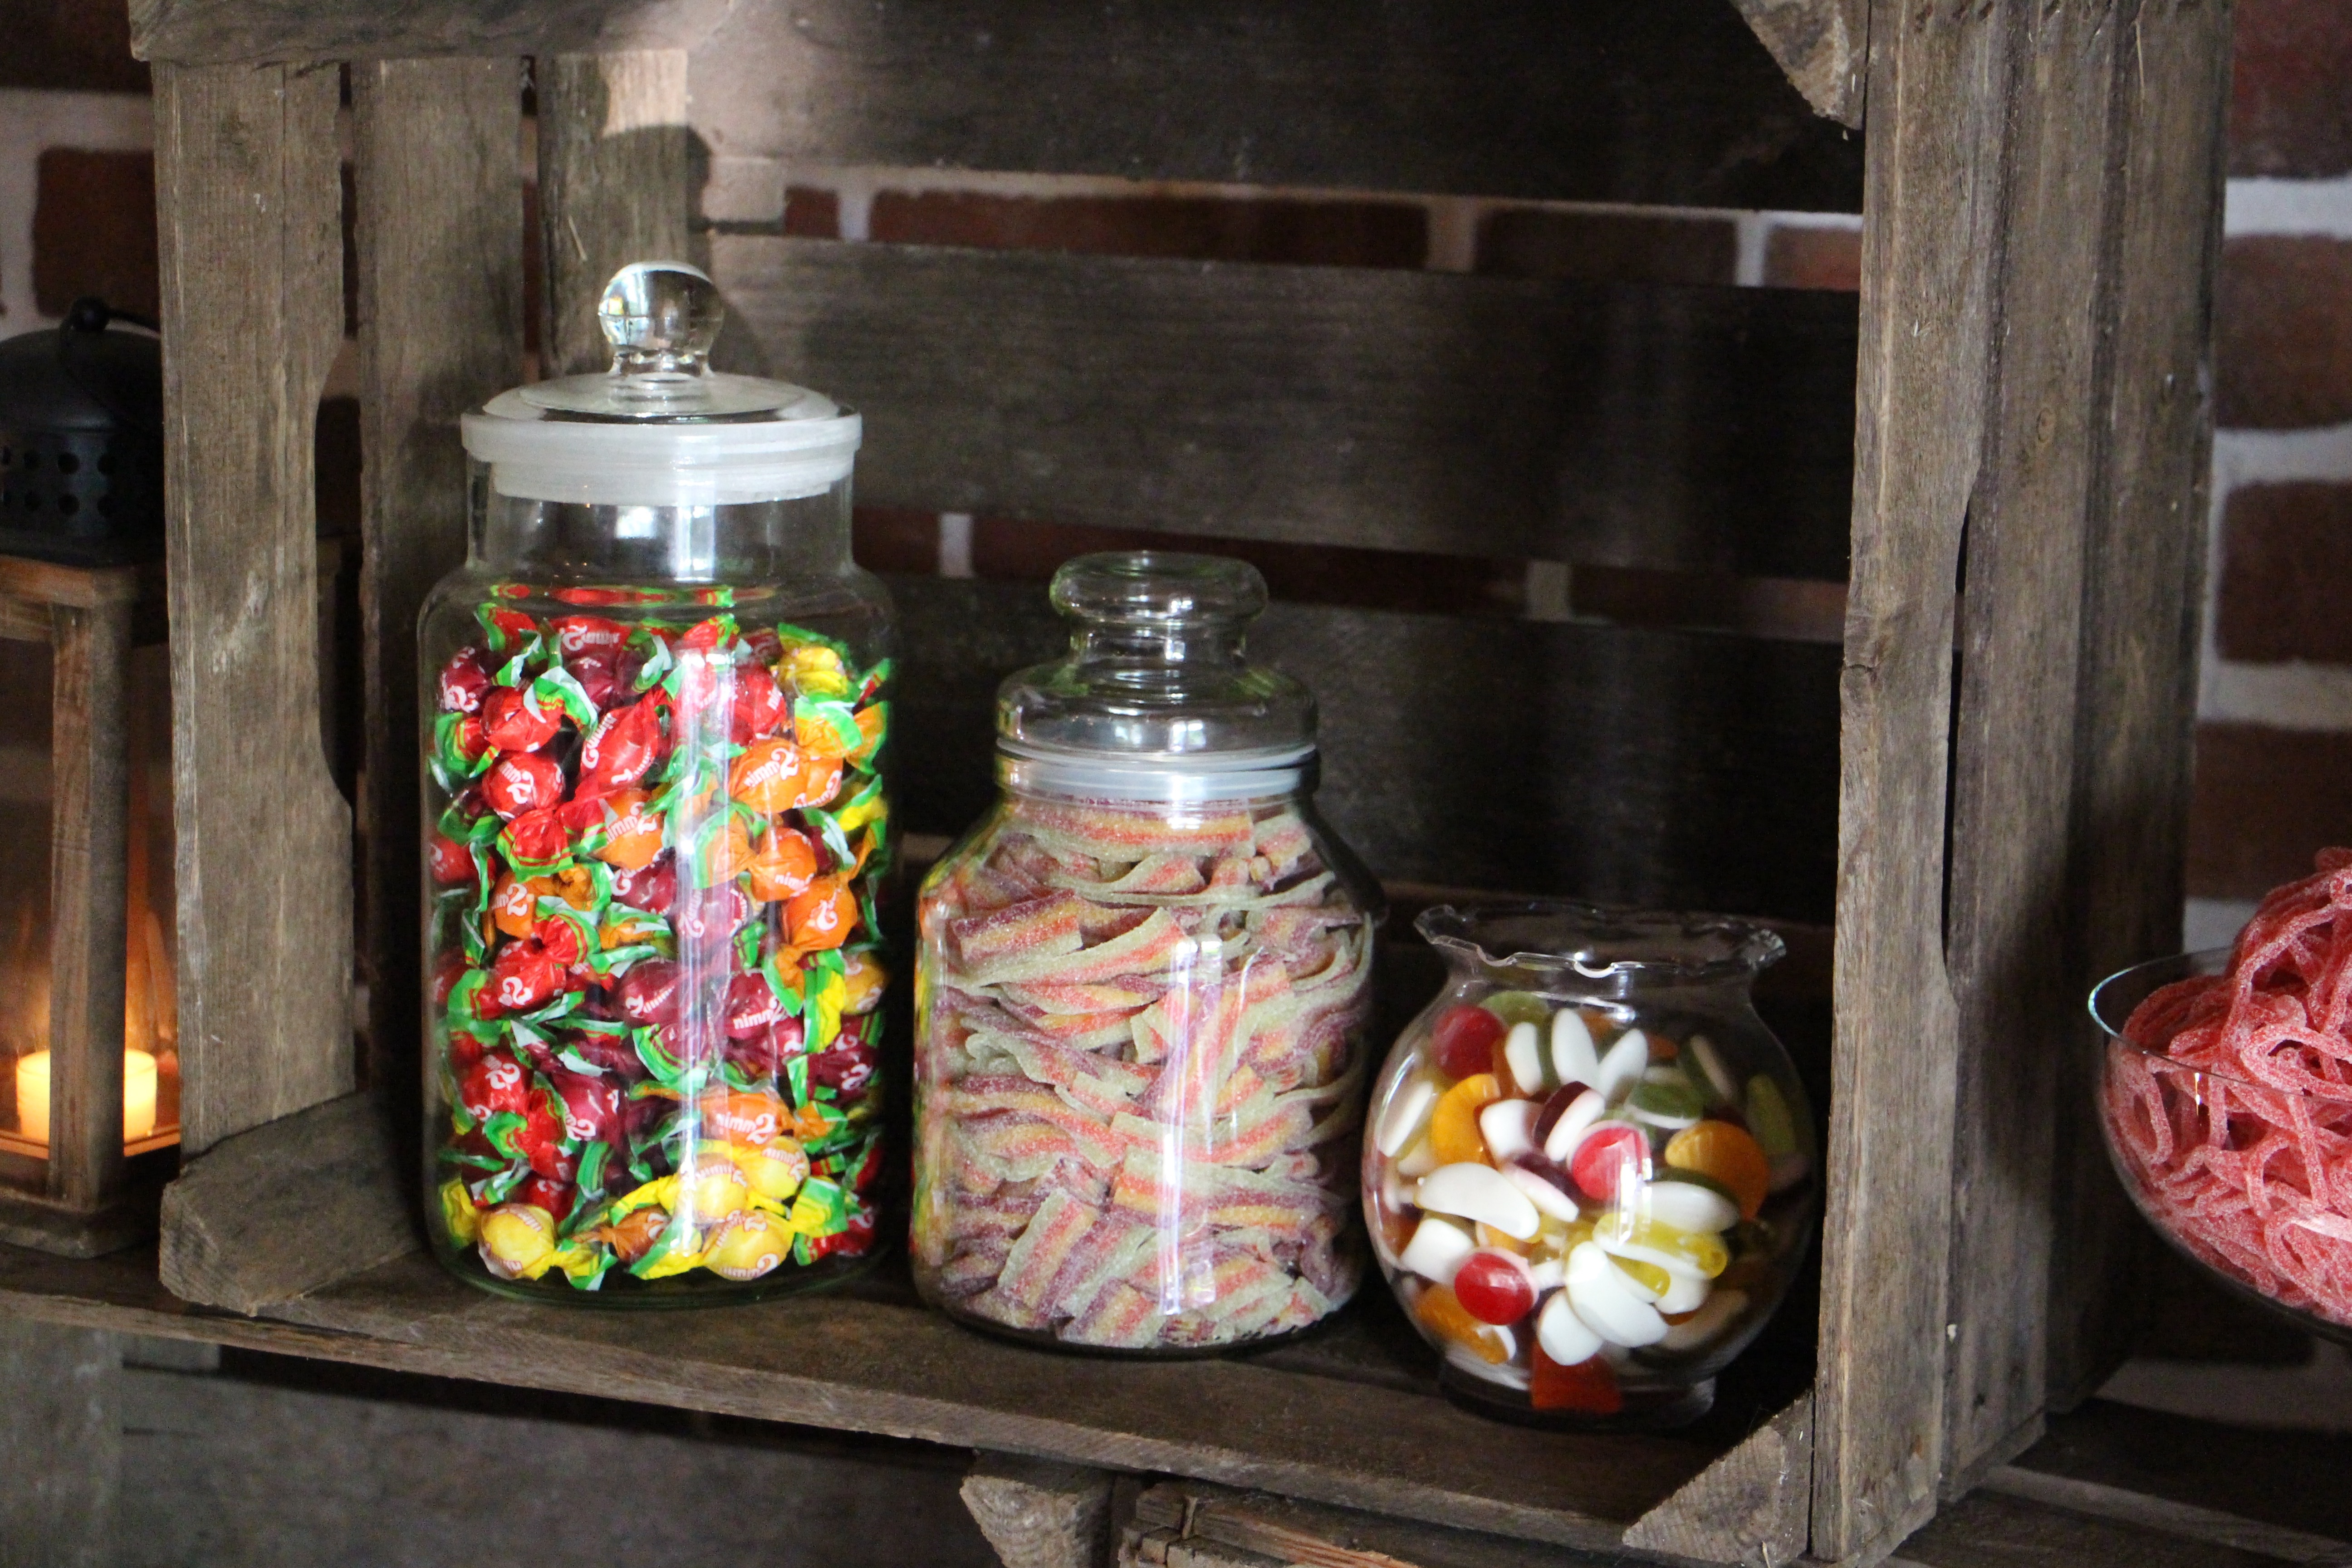
sweet, food, snack, lighting, deco, candy bar